Fiat Turbina

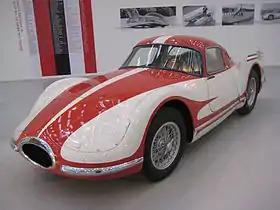

The Fiat Turbina was a gas turbine-powered concept car built by Italian car manufacturer Fiat in 1954.